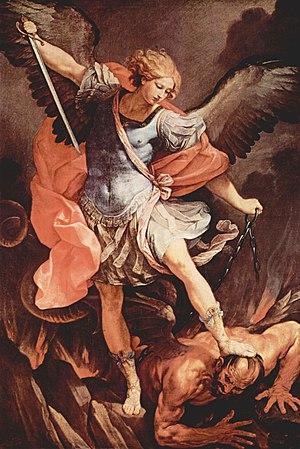
Les angelets, ou les angelets de la terre, sont les paysans soulevés de 1667 à 1675 contre les autorités françaises de la province du Roussillon. L’ensemble des troubles de la période est englobé sous le nom de révolte des Angelets. La cause en est l’instauration en 1661 de la gabelle — mesure contraire aux constitutions traditionnelles des Comtés.
Herr Gott, dich loben alle wir est une cantate religieuse de Johann Sebastian Bach composée à Leipzig en 1724 pour la fête de l'archange Michel.